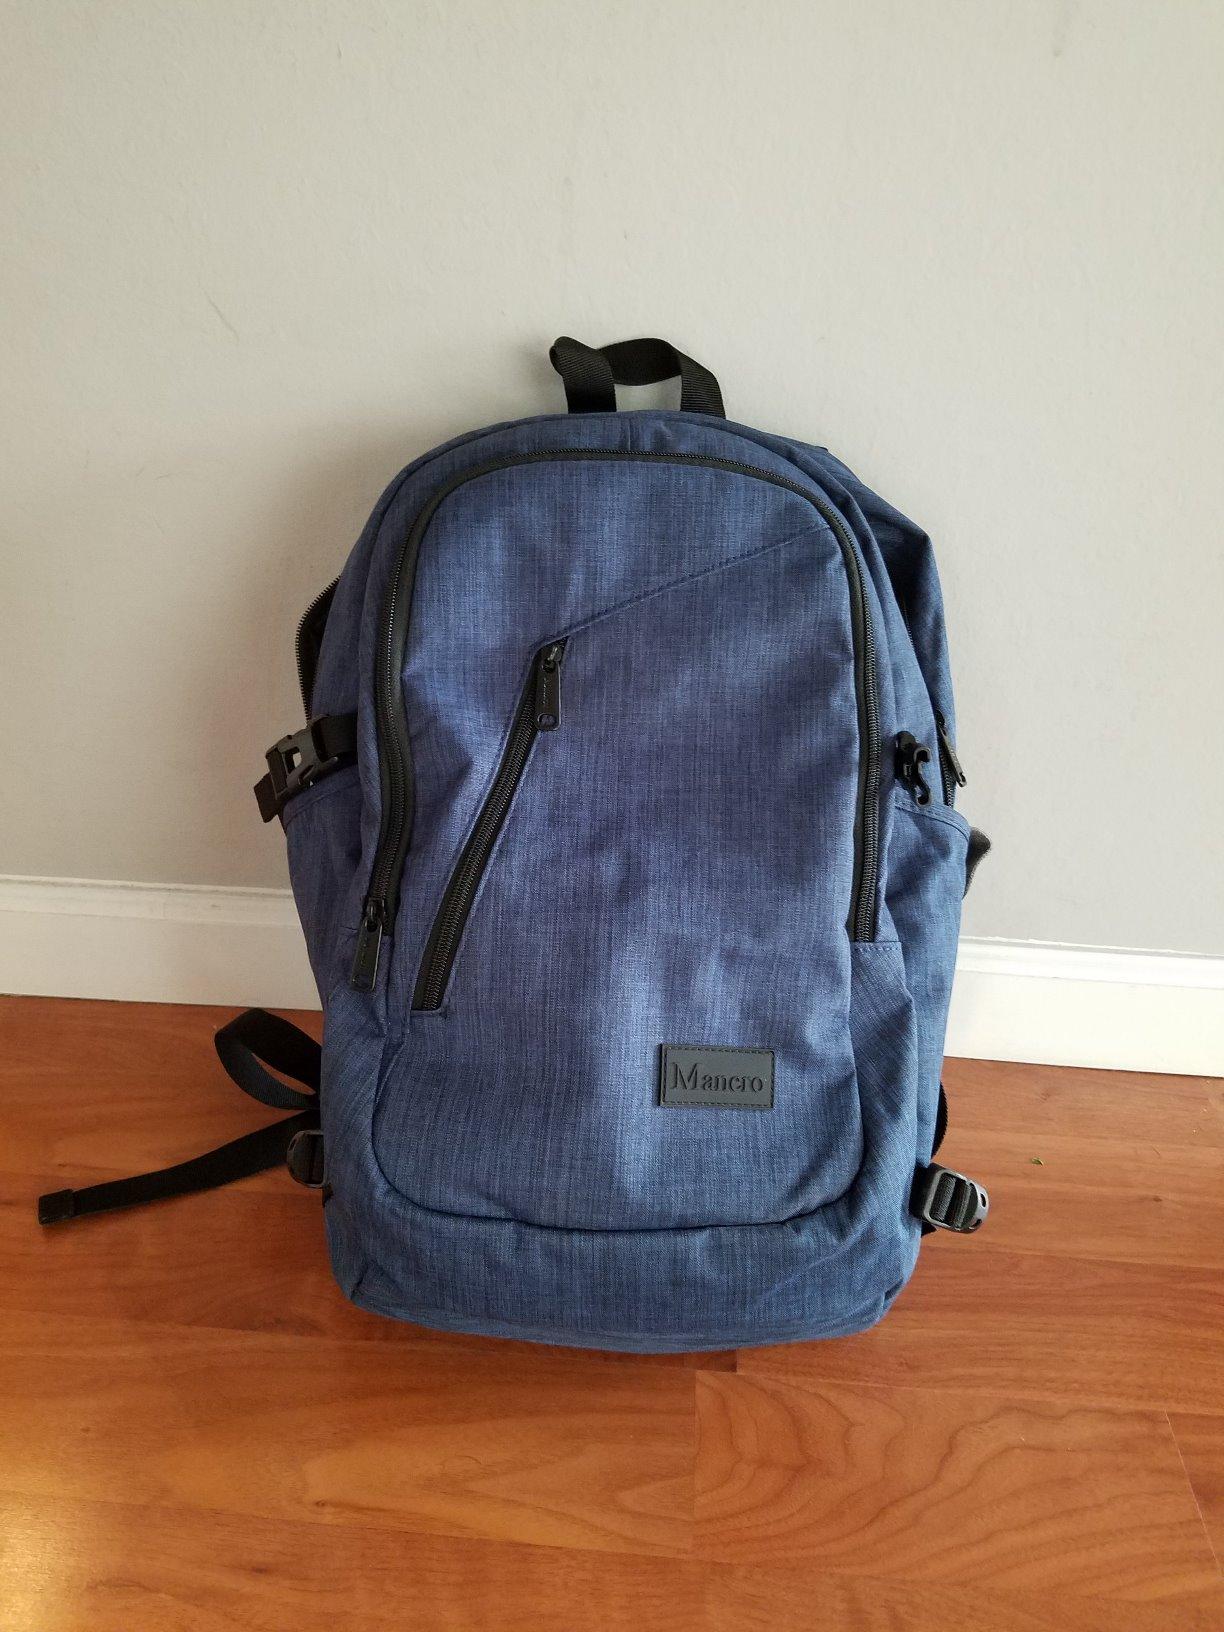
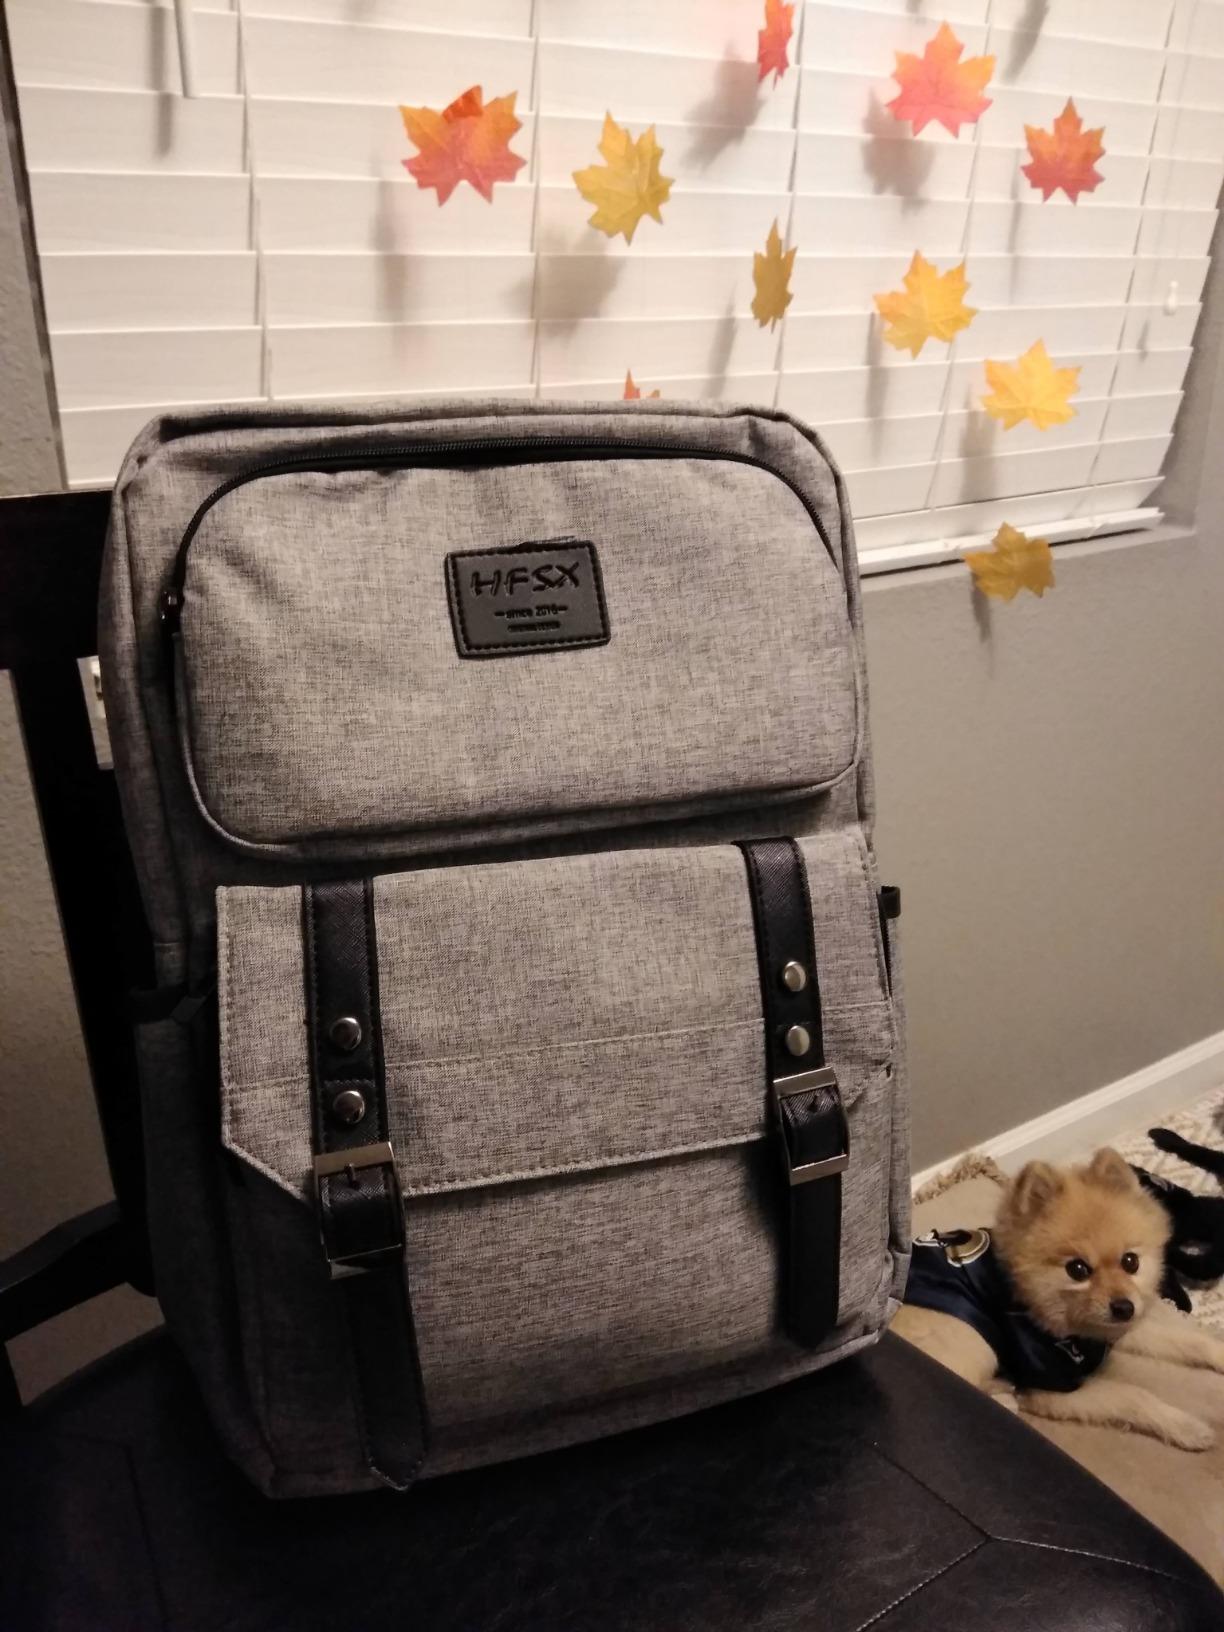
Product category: bag
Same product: no